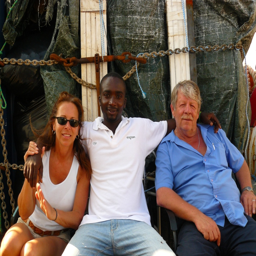
person & i with a friend